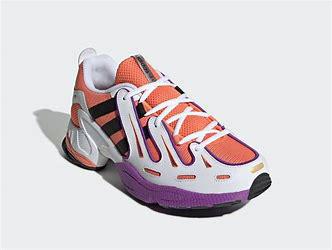
Brand: Adidas
Model: EQT Gazelle